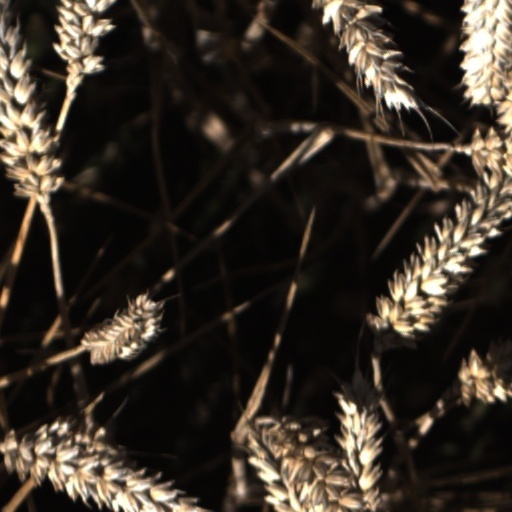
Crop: wheat